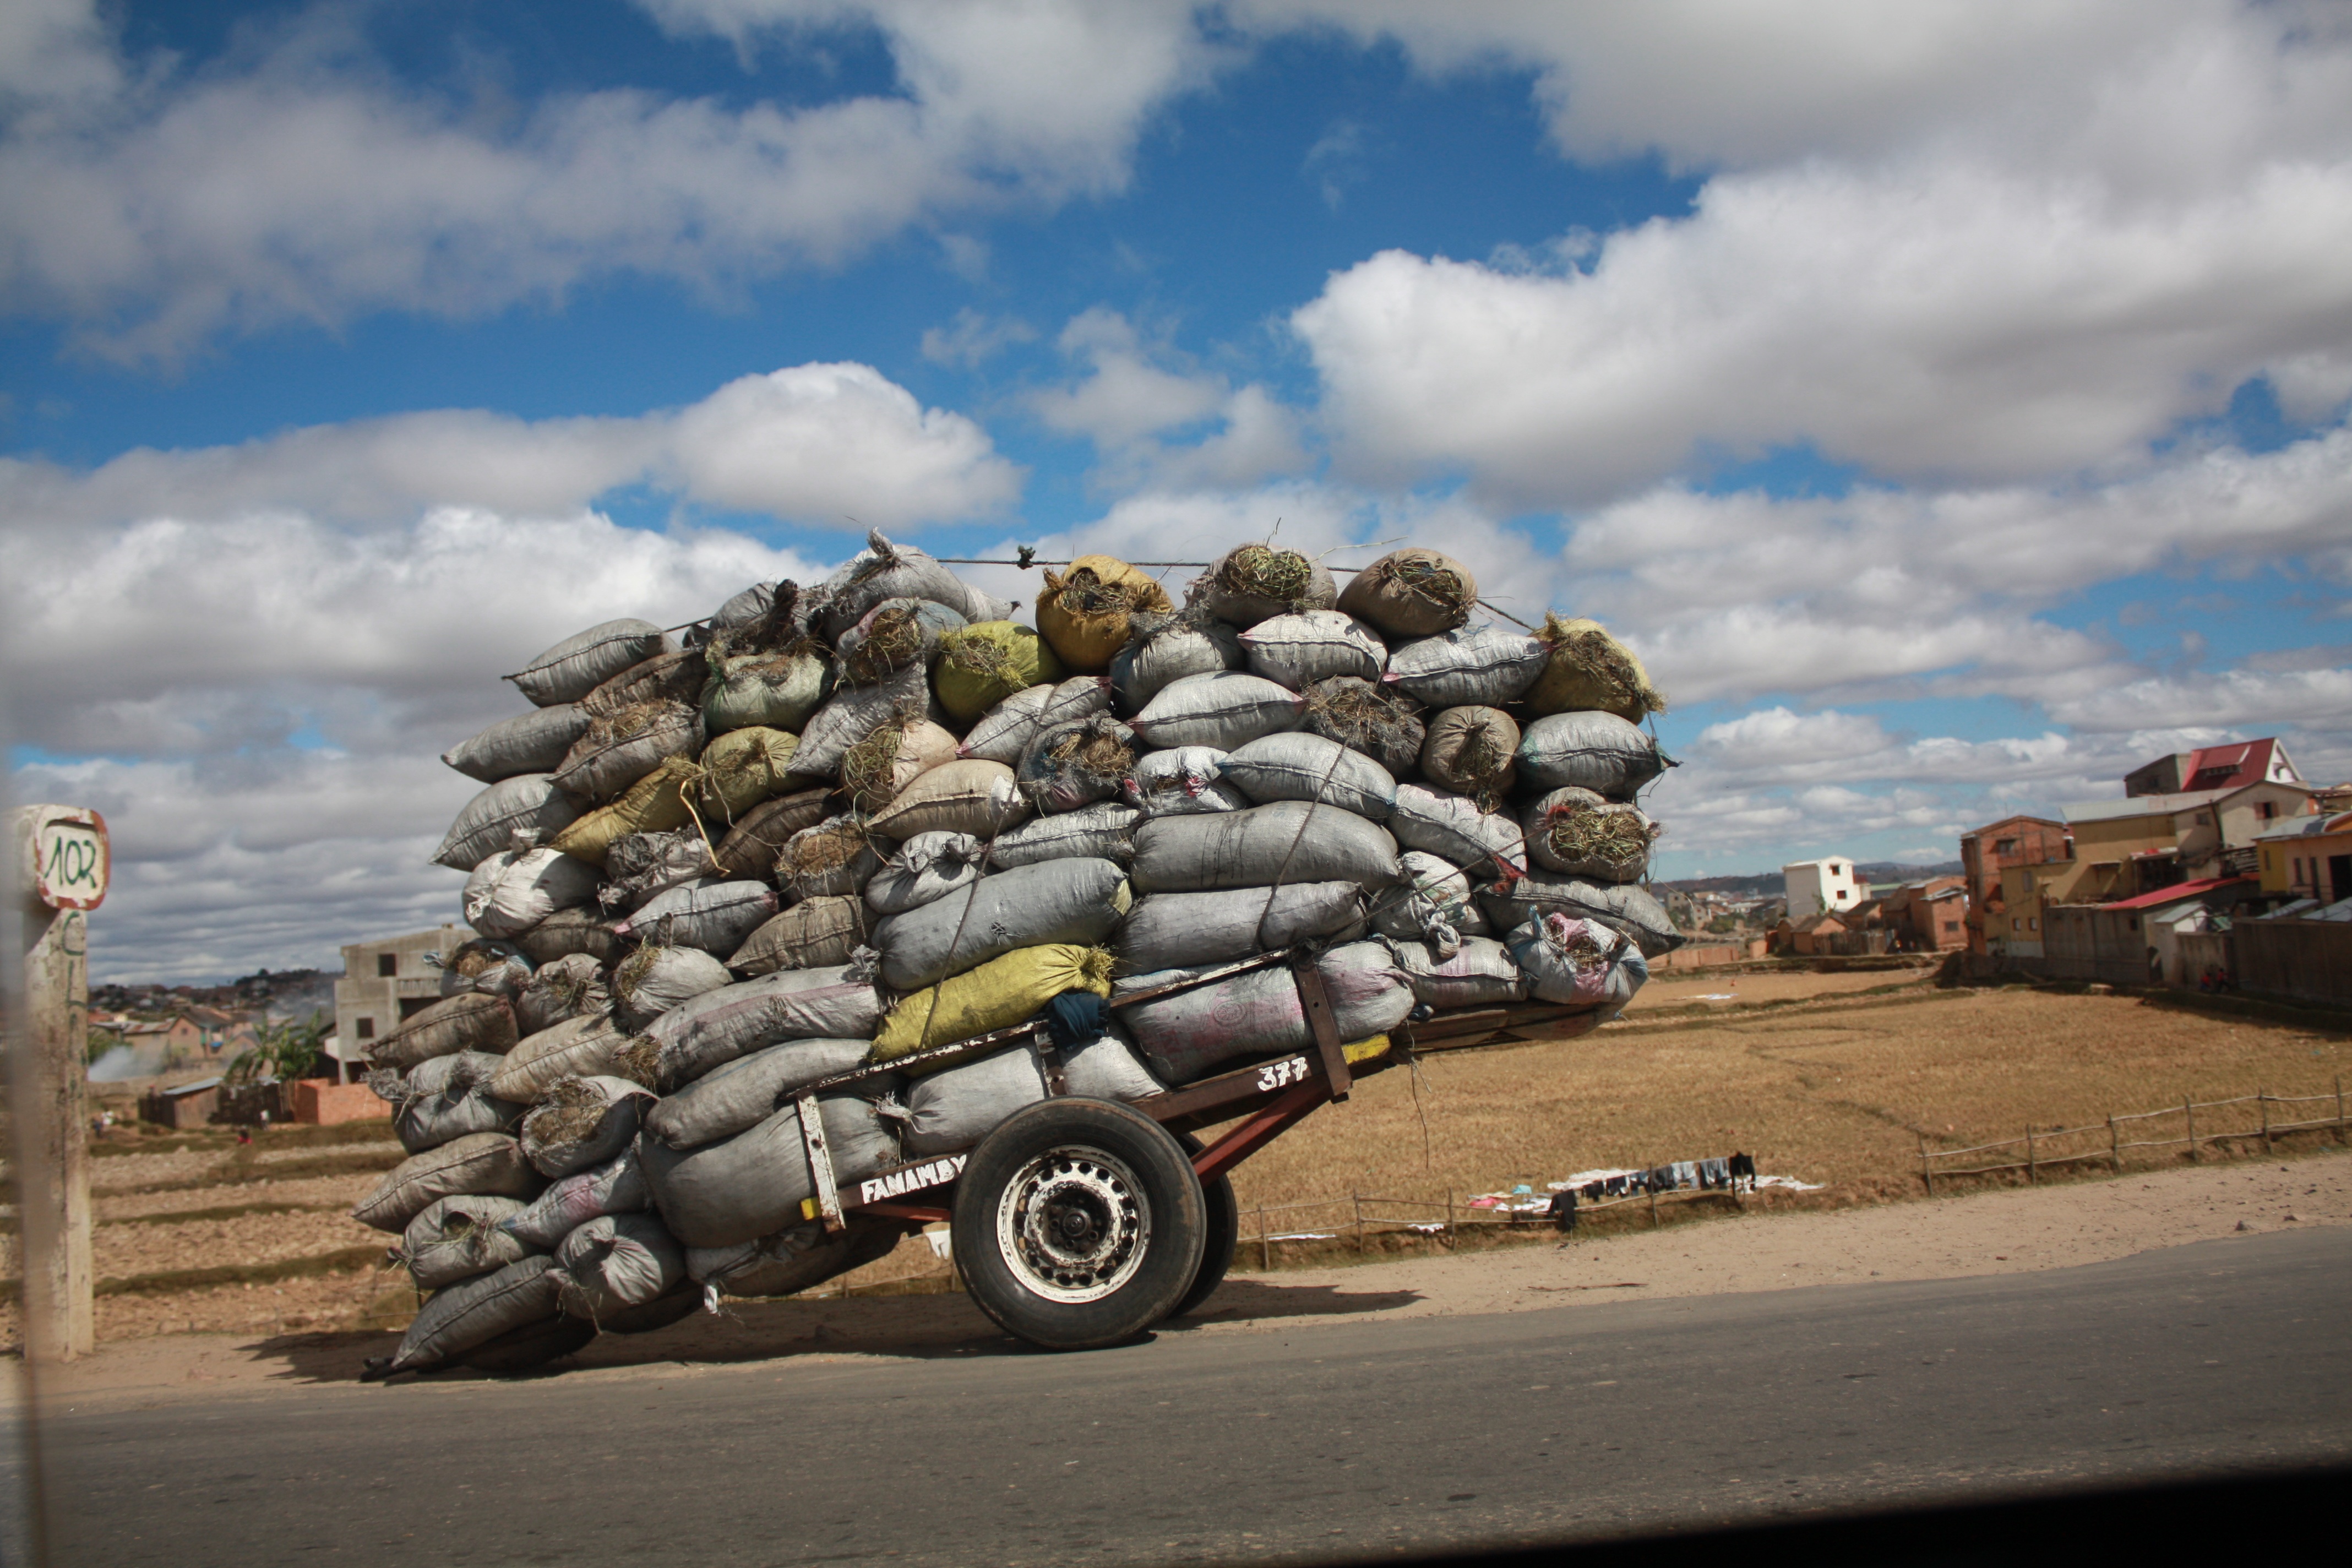
sea, coast, sand, rock, vehicle, material